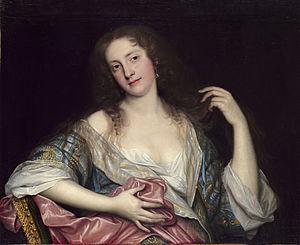
John Michael Wright, né en mai 1617 et mort en juillet 1694, est un peintre portraitiste baroque écossais qui étudie à Édimbourg sous la direction de George Jamesone. Il acquiert ensuite une solide réputation d'artiste et de savant lors d'un long séjour à Rome où il est admis à l’Accademia di San Luca et fréquente les plus éminents artistes de sa génération.